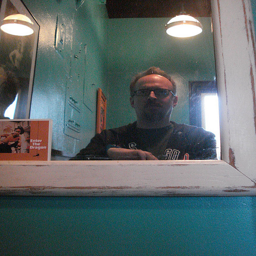
A man standing in front of a bathroom mirror.
A bearded man looking at his reflection in a mirror.
A man wearing glasses is looking into a mirror.
a man that is sitting in a window
there is a man that has taken a picture in the mirror